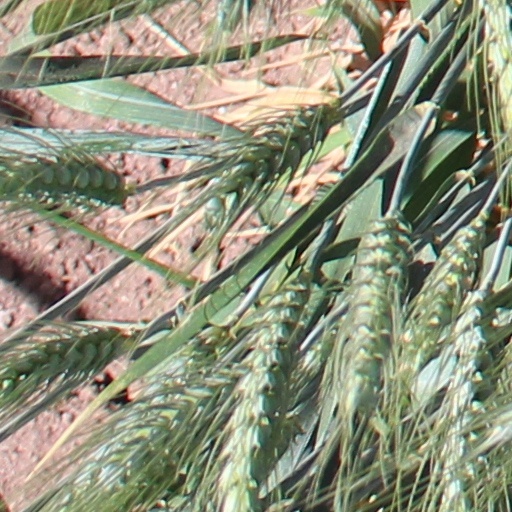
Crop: wheat